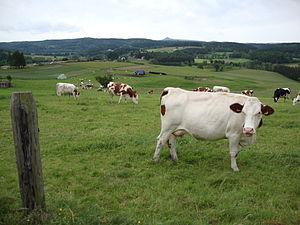
Tence (Haute-Loire, Fr) paysage avec vaches.
La montbéliarde est une race bovine française issue du métissage de race venue de Suisse et de races autochtones franc-comtoises. C'est une race du rameau Pie rouge des montagnes, issue de métissage entre variétés franc-comtoises et suisses entre les XVIIIᵉ et XIXᵉ siècles.
La Haute-Loire est un département français situé en région Auvergne-Rhône-Alpes, dans le sud-est du Massif central. Ses habitants sont appelés les Altiligériens. L'Insee et la Poste attribuent au département le code 43. Sa préfecture est Le Puy-en-Velay.